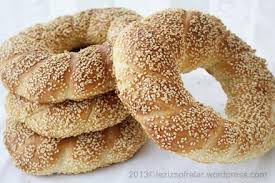
Yemek: simit